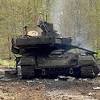
Label: T-14